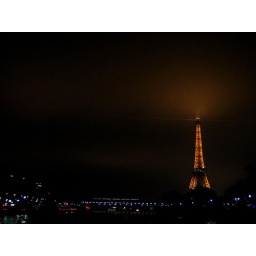
That's a train leaving the Tour Eiffel station and crossing over the river